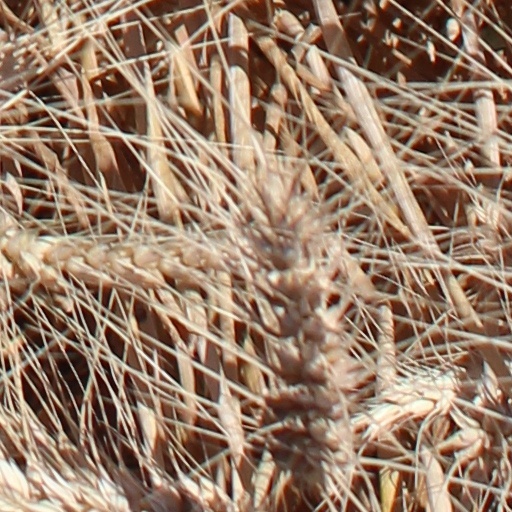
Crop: wheat